Exercise Northern Edge

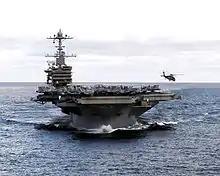
USS "John C. Stennis" (19 June 2009)

Operation Northern Edge 2009 was held between 15–26 June 2009. This joint exercise has about 9,000 US active-duty and reserve component military personnel participating. It was designed to be an air-centric exercise, with more than 200 aircraft from every branch of the US military involved. Lt. General Dana T. Atkins, USAF, the commanding general of Alaskan Command and Eleventh Air Force, noted:Northern Edge is the premier exercise conducted within the Pacific Command's area of responsibility. It lets our joint military men learn about each other.Northern Edge operations were conducted within the Joint Pacific Alaska Range Complex, which includes more than 60,000 square miles (155,400 square kilometers) of air space, and the Gulf of Alaska, which encompasses 50,000 square miles (129,500 square kilometers) of air space. On 22 June 2009, during the Northern Edge exercise, Governor of Alaska Sarah Palin visited the nuclear-powered aircraft carrier . "Stennis" was the flagship of Carrier Strike Group Three, which also consisted of Carrier Air Wing Nine (CVW-9) and the guided-missile cruiser .